Skærbæk, Tønder

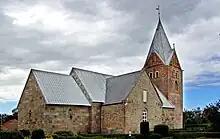
Skærbæk Church

Skærbæk Church is first mentioned in the sources in 1292 and it is then said that it is dedicated to St. Simon and Skt. Judas (son of Jacob).